Nikon F80

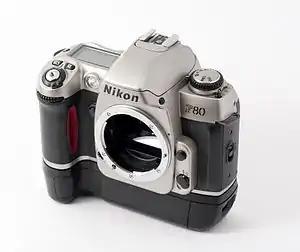
A silver Nikon F80 with battery grip (MB-16)

The Nikon F80 (or N80 as it is known in the U.S.) is an SLR prosumer camera manufactured by Nikon, released in January 2000.